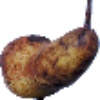
Label: pear_abate